Cornwall Friends Meeting House

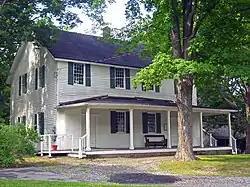
South (front) elevation and west profile of meeting house in 2007

The Cornwall Friends Meeting House is a historic meeting house located on a parcel of land at the junction of Quaker Avenue (Orange County 107) and US 9W in Cornwall, New York, United States, near Cornwall-St. Luke's Hospital. It is both the oldest religious building in the town, and the first one built. In 1988 it was added to the National Register of Historic Places as a well-preserved, minimally-altered example of a late 18th-century Quaker meeting house.